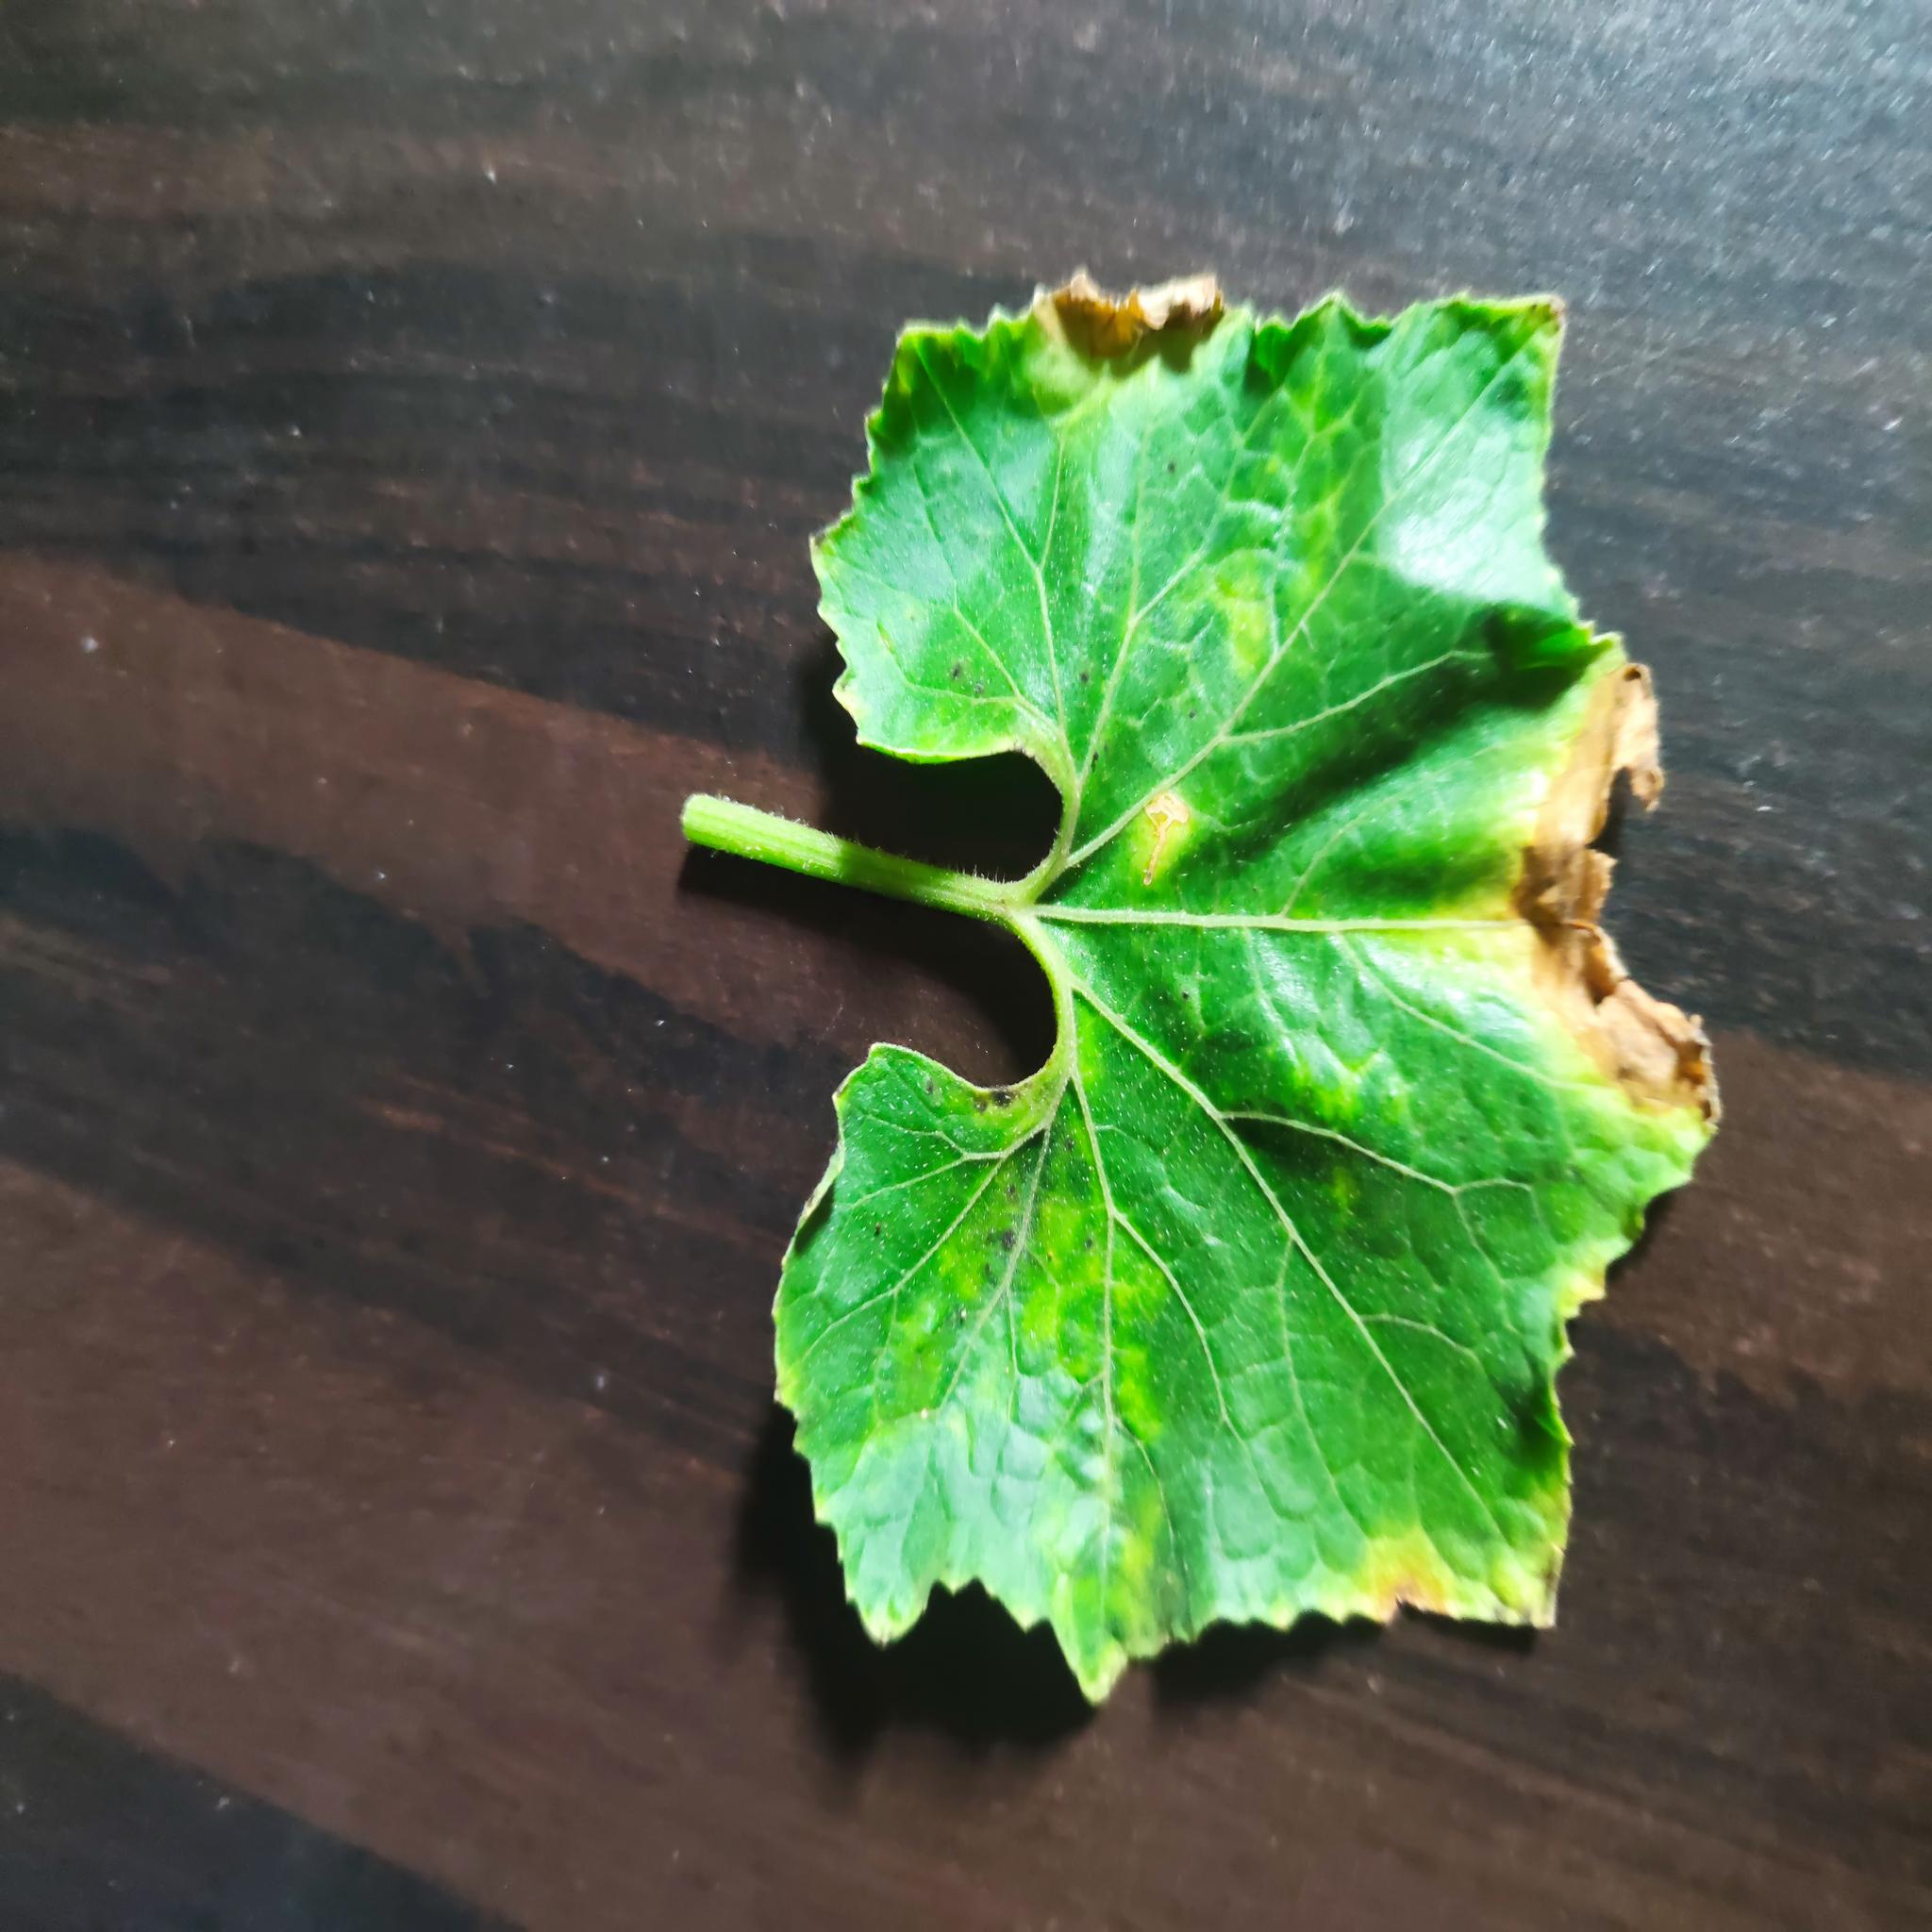
Label: Downy mildew